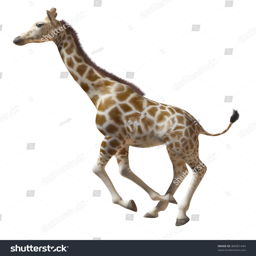
isolated image of a running giraffe on white background